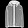
Label: Coat